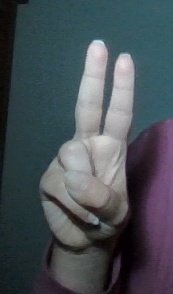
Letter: taa